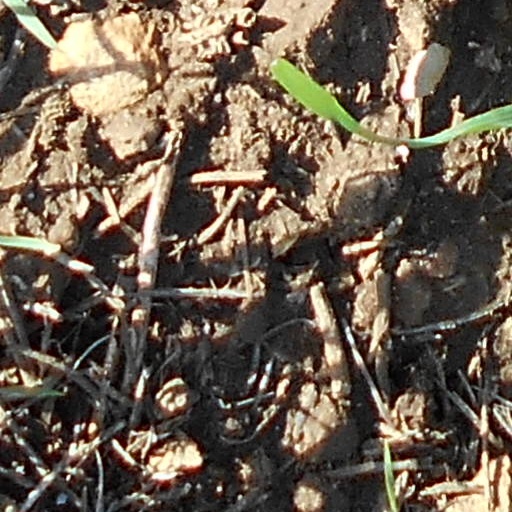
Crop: wheat